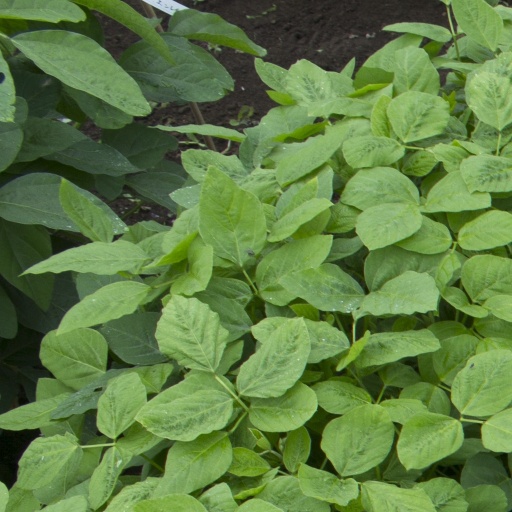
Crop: soybean